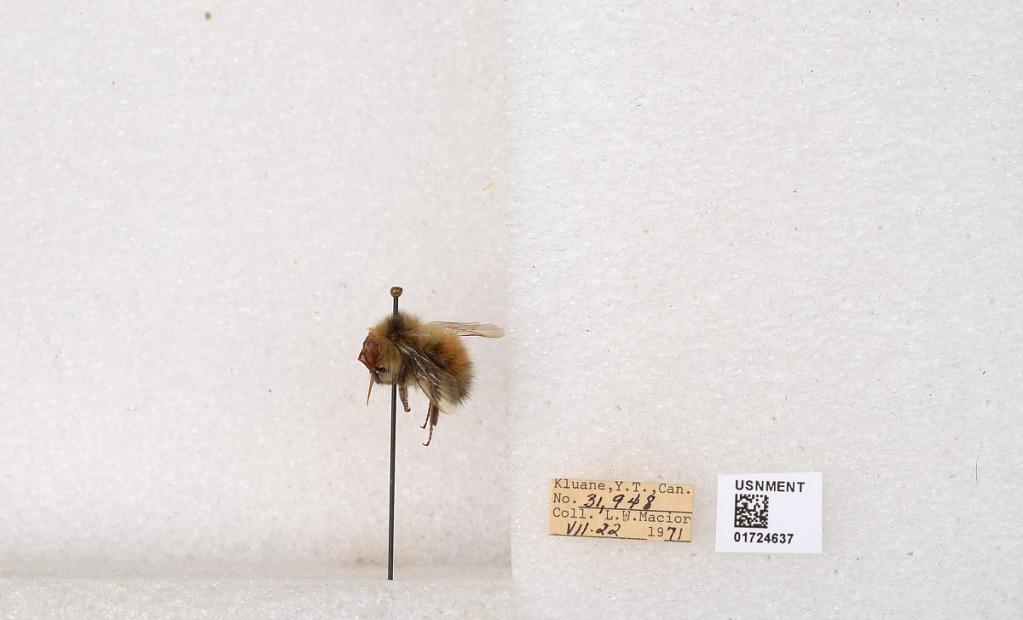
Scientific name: Bombus (Pyrobombus) sylvicola Kirby
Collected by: L. Macior
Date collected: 1971-7-22
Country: Canada
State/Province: Yukon Territory
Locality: Kluane National Park and Reserve
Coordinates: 60.7493, -139.504